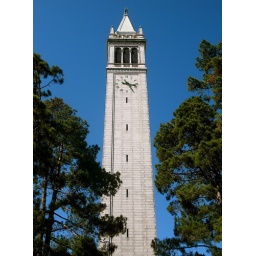
tower in the trees (3)